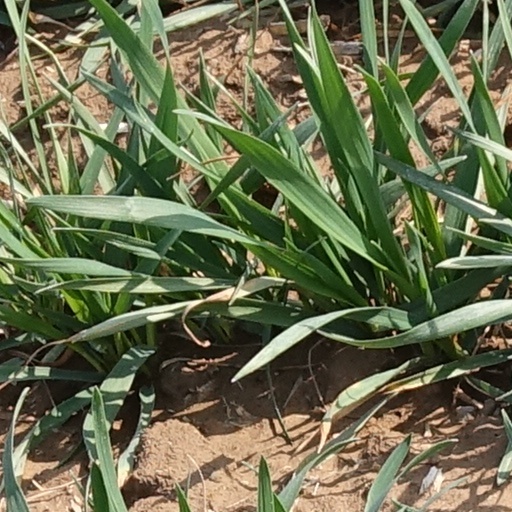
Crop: wheat